John Prescott

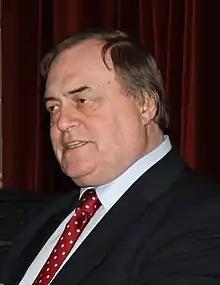
Prescott in 2009

With the formation of a Labour government in 1997, Prescott was made Deputy Prime Minister and given a very large portfolio as the head of the newly created Department for Environment, Transport and the Regions. In the United Kingdom, the title of Deputy Prime Minister is used only occasionally, and confers no constitutional powers (in which it is similar to the pre-20th century usage of Prime Minister). The deputy prime minister stands in when the prime minister is unavailable, most visibly at Prime Minister's Questions, and Prescott attended various Heads of Government meetings on behalf of Prime Minister Tony Blair.